Wildlife of Malaysia

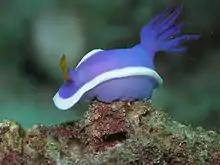
"Hypselodoris bullocki" off Sipadan

Malaysia's exclusive economic zone is 1.5 times larger than its land area, and some of its waters are in the Coral Triangle, a biodiversity hotspot. The waters around Sipadan island are the most biodiverse in the world. Bordering East Malaysia, the Sulu Sea is a biodiversity hotspot, with around 600 coral species and 1200 fish species. Five species of sea turtles inhabit the area, along with 20 species of sea snake. The dugong is found around Sabah and in the Strait of Johor.